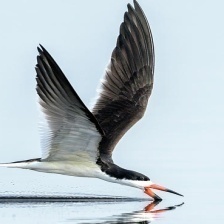
Species: BLACK SKIMMER
Scientific name: RYNCHOPS NIGER